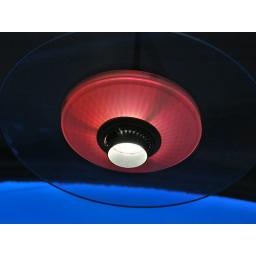
focus lamp against a blue evening sky